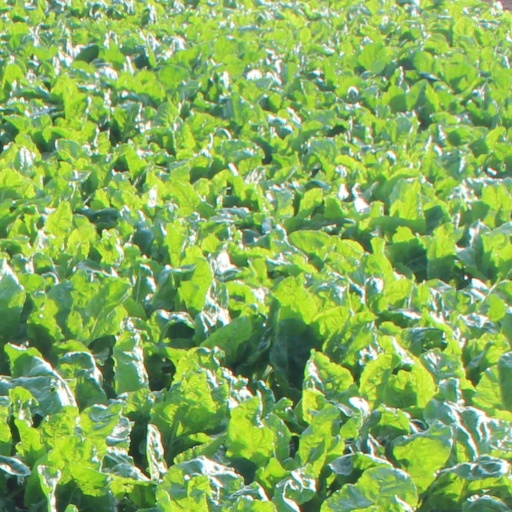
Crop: sugar beet